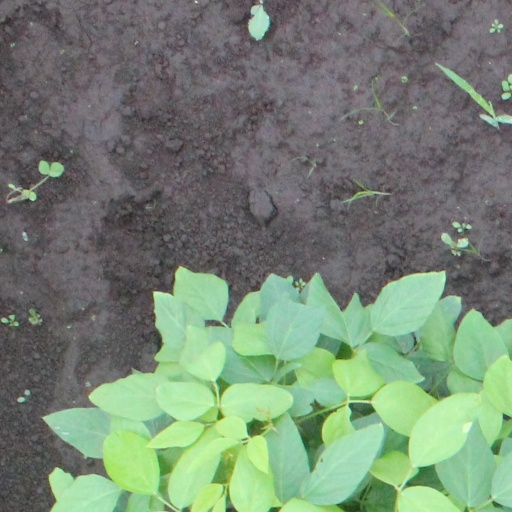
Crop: soybean